Indian removals in Indiana

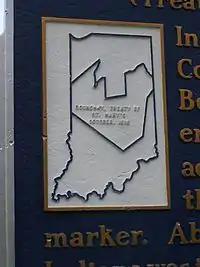
A map of the land cession

Under the terms of the Treaty of St. Mary's, the Lenape (Delaware), who lived in central Indiana, around present-day Indianapolis, ceded their lands to the federal government, opening the area to further settlement, and agreed to leave Indiana and settle on lands provided for them west of the Mississippi River. In exchange for leaving the state, the Lenape were granted gifts and an annuity totaling $15,500. Most of the tribe left for the West during August and September 1820. The Potawatomi received annuities for ceding a portion of their Indiana land. Several tribal members were given individual grants of reservation land. Most of the Potawatomi did not remove from the state until 1838.